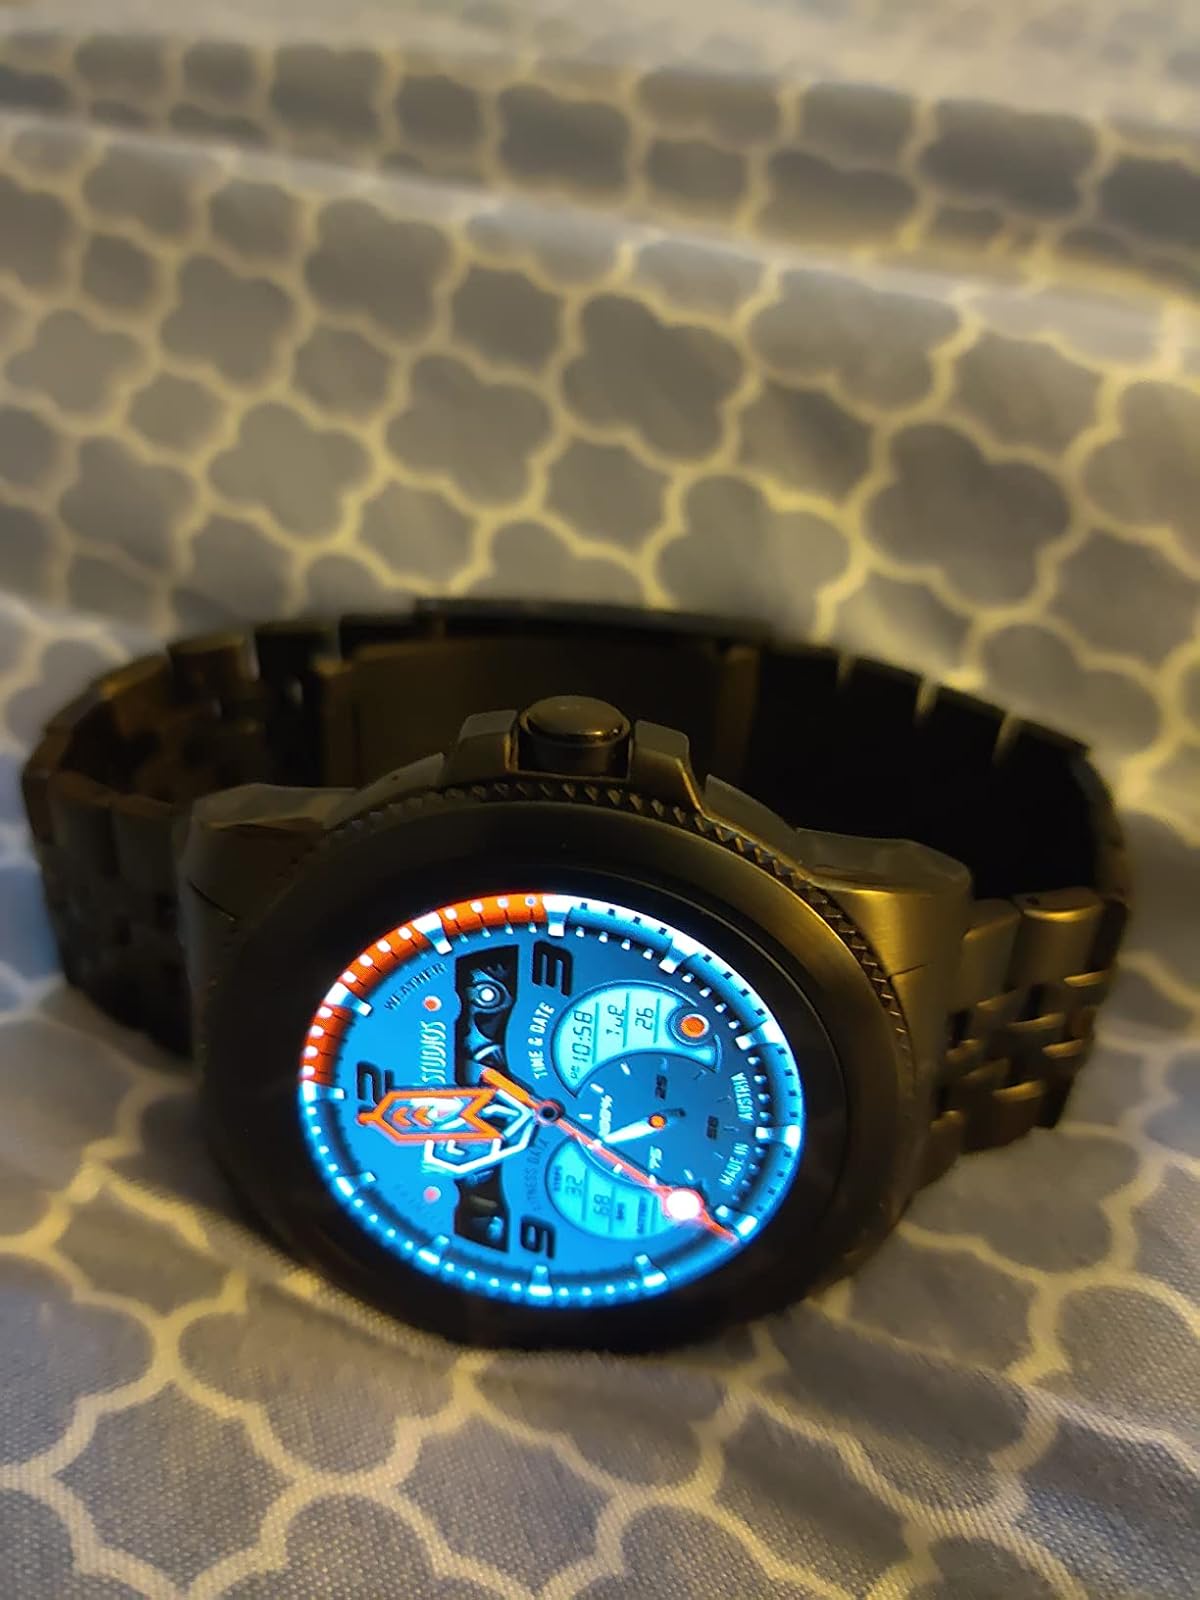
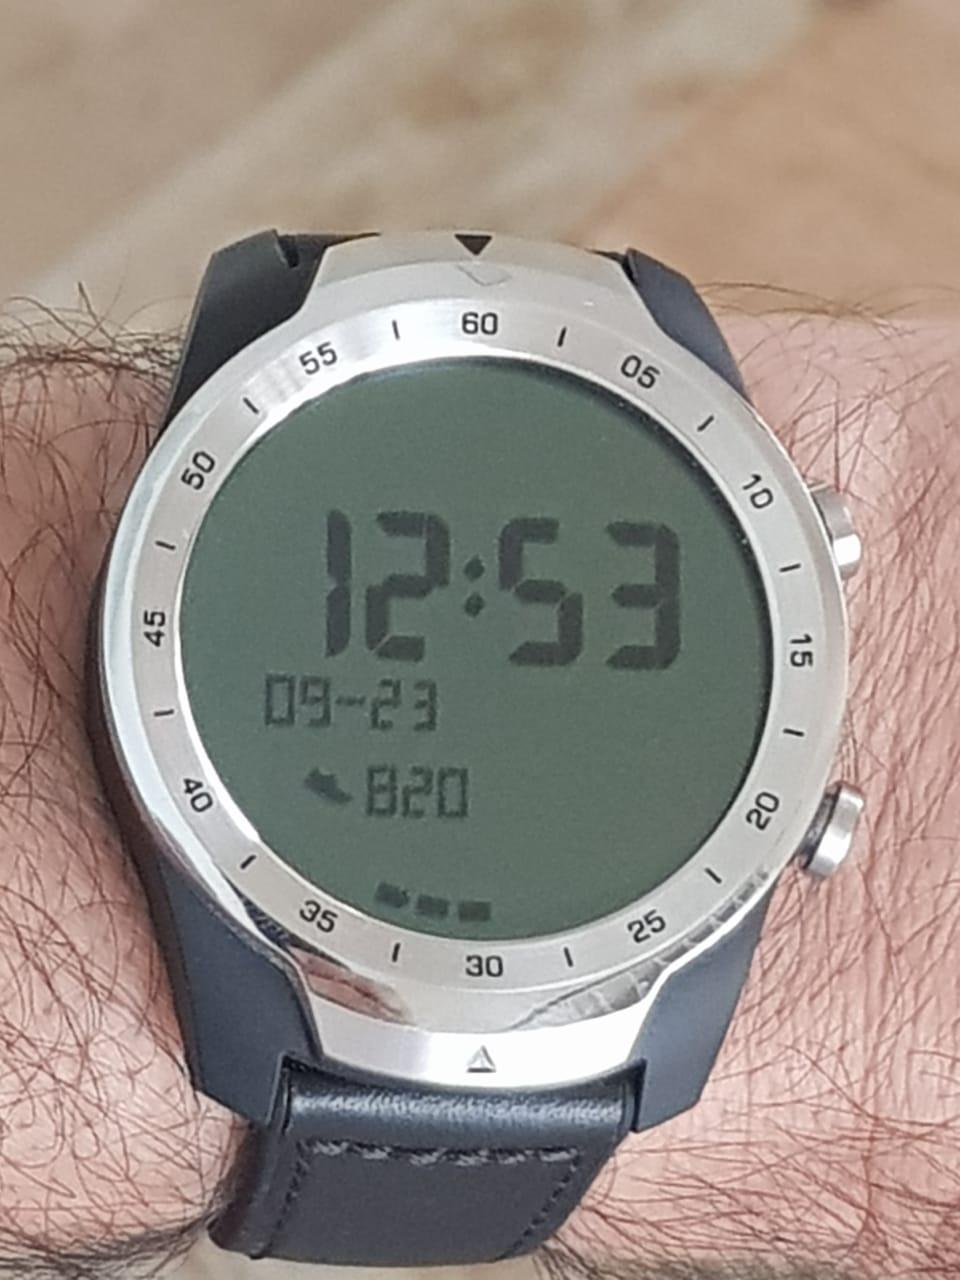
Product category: smartwatch
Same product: no